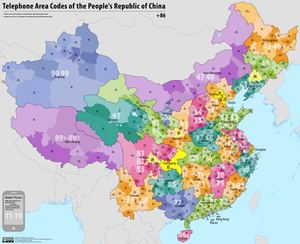
Les numéros de téléphone en Chine sont organisés selon le plan de numérotation téléphonique chinois. Les formats numériques des lignes fixes et des téléphones mobiles sont différents: les premières se composent d'indicatifs régionaux, contrairement aux téléphones mobiles. Dans les grandes villes, les numéros de téléphone fixe consistent en un indicatif régional à deux chiffres suivi d'un numéro interne à huit chiffres. Ailleurs, les numéros de lignes fixes sont constitués d'un indicatif régional à trois chiffres suivi d'un numéro interne à sept ou huit chiffres. Les numéros de téléphones mobiles sont composés de onze chiffres.